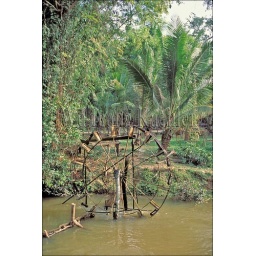
Cambodia, near siem reap, wat po village, siem reap river with water wheel to irrigate fields